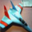
Label: airplane